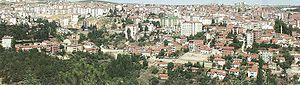
Bilecik est une ville de Turquie, préfecture de la province du même nom, lieu d'origine de la dynastie ottomane, fondatrice de l'Empire ottoman dont la première capitale fut Söğüt. La ville comporte de nombreuses maisons traditionnelles restaurées conférant à la ville le statut de destination touristique. Elle est membre de la European Association of Historic Towns and Regions, l'Association européenne des villes et régions historiques basé à Norwich.